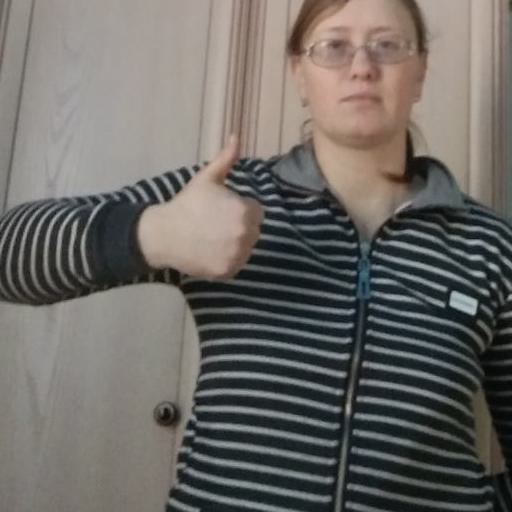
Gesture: like